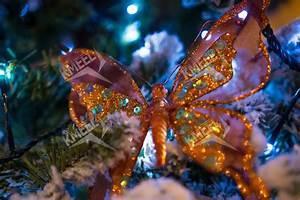
butterfly